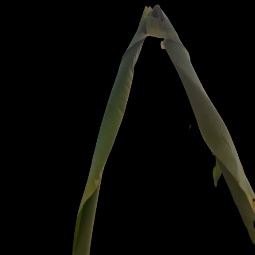
Label: Boron